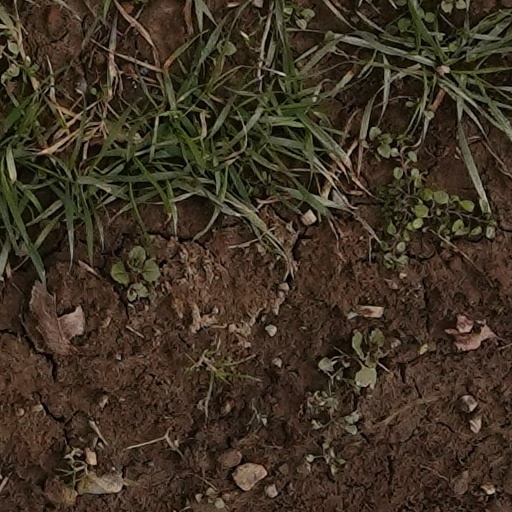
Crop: wheat